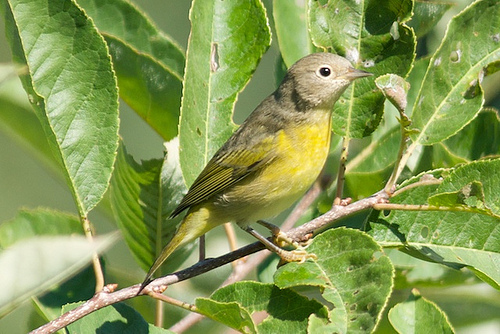
a yellow chested bird with a very small beak and long tarsus's.
a small bird with a light grey crown, face, nape and back, with yellow and green covering its wings.
this bird has a light yellow chest and tail with a grey head, and a short beak.
this brown headed brown nape bird has a round black eye with white eyering and a bright yellow belly, chest, abdomen and flank.
this little bird has a yellow belly and breast with a gray wing and white wingbar.
this bird has feathers that are brown with a yellow bellya small, buff brown bird with a yellow belly, tail, and wings, light tarsus and feet, dark eyes, and a short, light, pointed beak.
this bird has yellow primaries, a brown crown, and a yellow belly.
this bird has a brown crown as well as a yellow bellya small green bird, with a yellow belly, and a long tarsus.
Species: Nashville Warbler